List of mammals of Pennsylvania

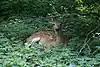
A white-tailed deer, the state animal of Pennsylvania, in Berwyn, Pennsylvania

This list of mammals in Pennsylvania consists of 66 species currently believed to occur wild in the state. This excludes feral domesticated species such as feral cats and dogs.